Terminator Salvation (video game)

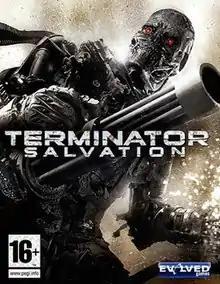
European cover art

Terminator Salvation is a third-person shooter action video game, released on May 19, 2009, to coincide with the release of the film of the same title on the same week. It was developed by The Halcyon Company's gaming subsidiary, Halcyon Games, along with Grin, and published by Equity Games and Evolved Games. It was Grin's last game and was released for Microsoft Windows, PlayStation 3, Xbox 360, mobile, and iOS. It received mostly negative reviews.